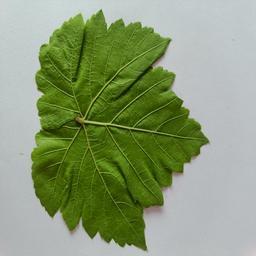
Label: Healthy Leaves